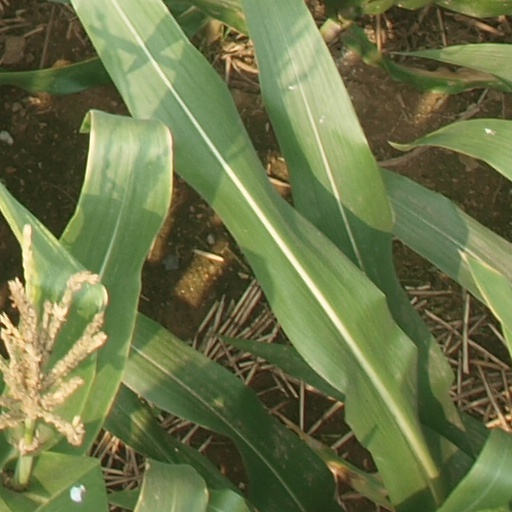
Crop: maize; corn